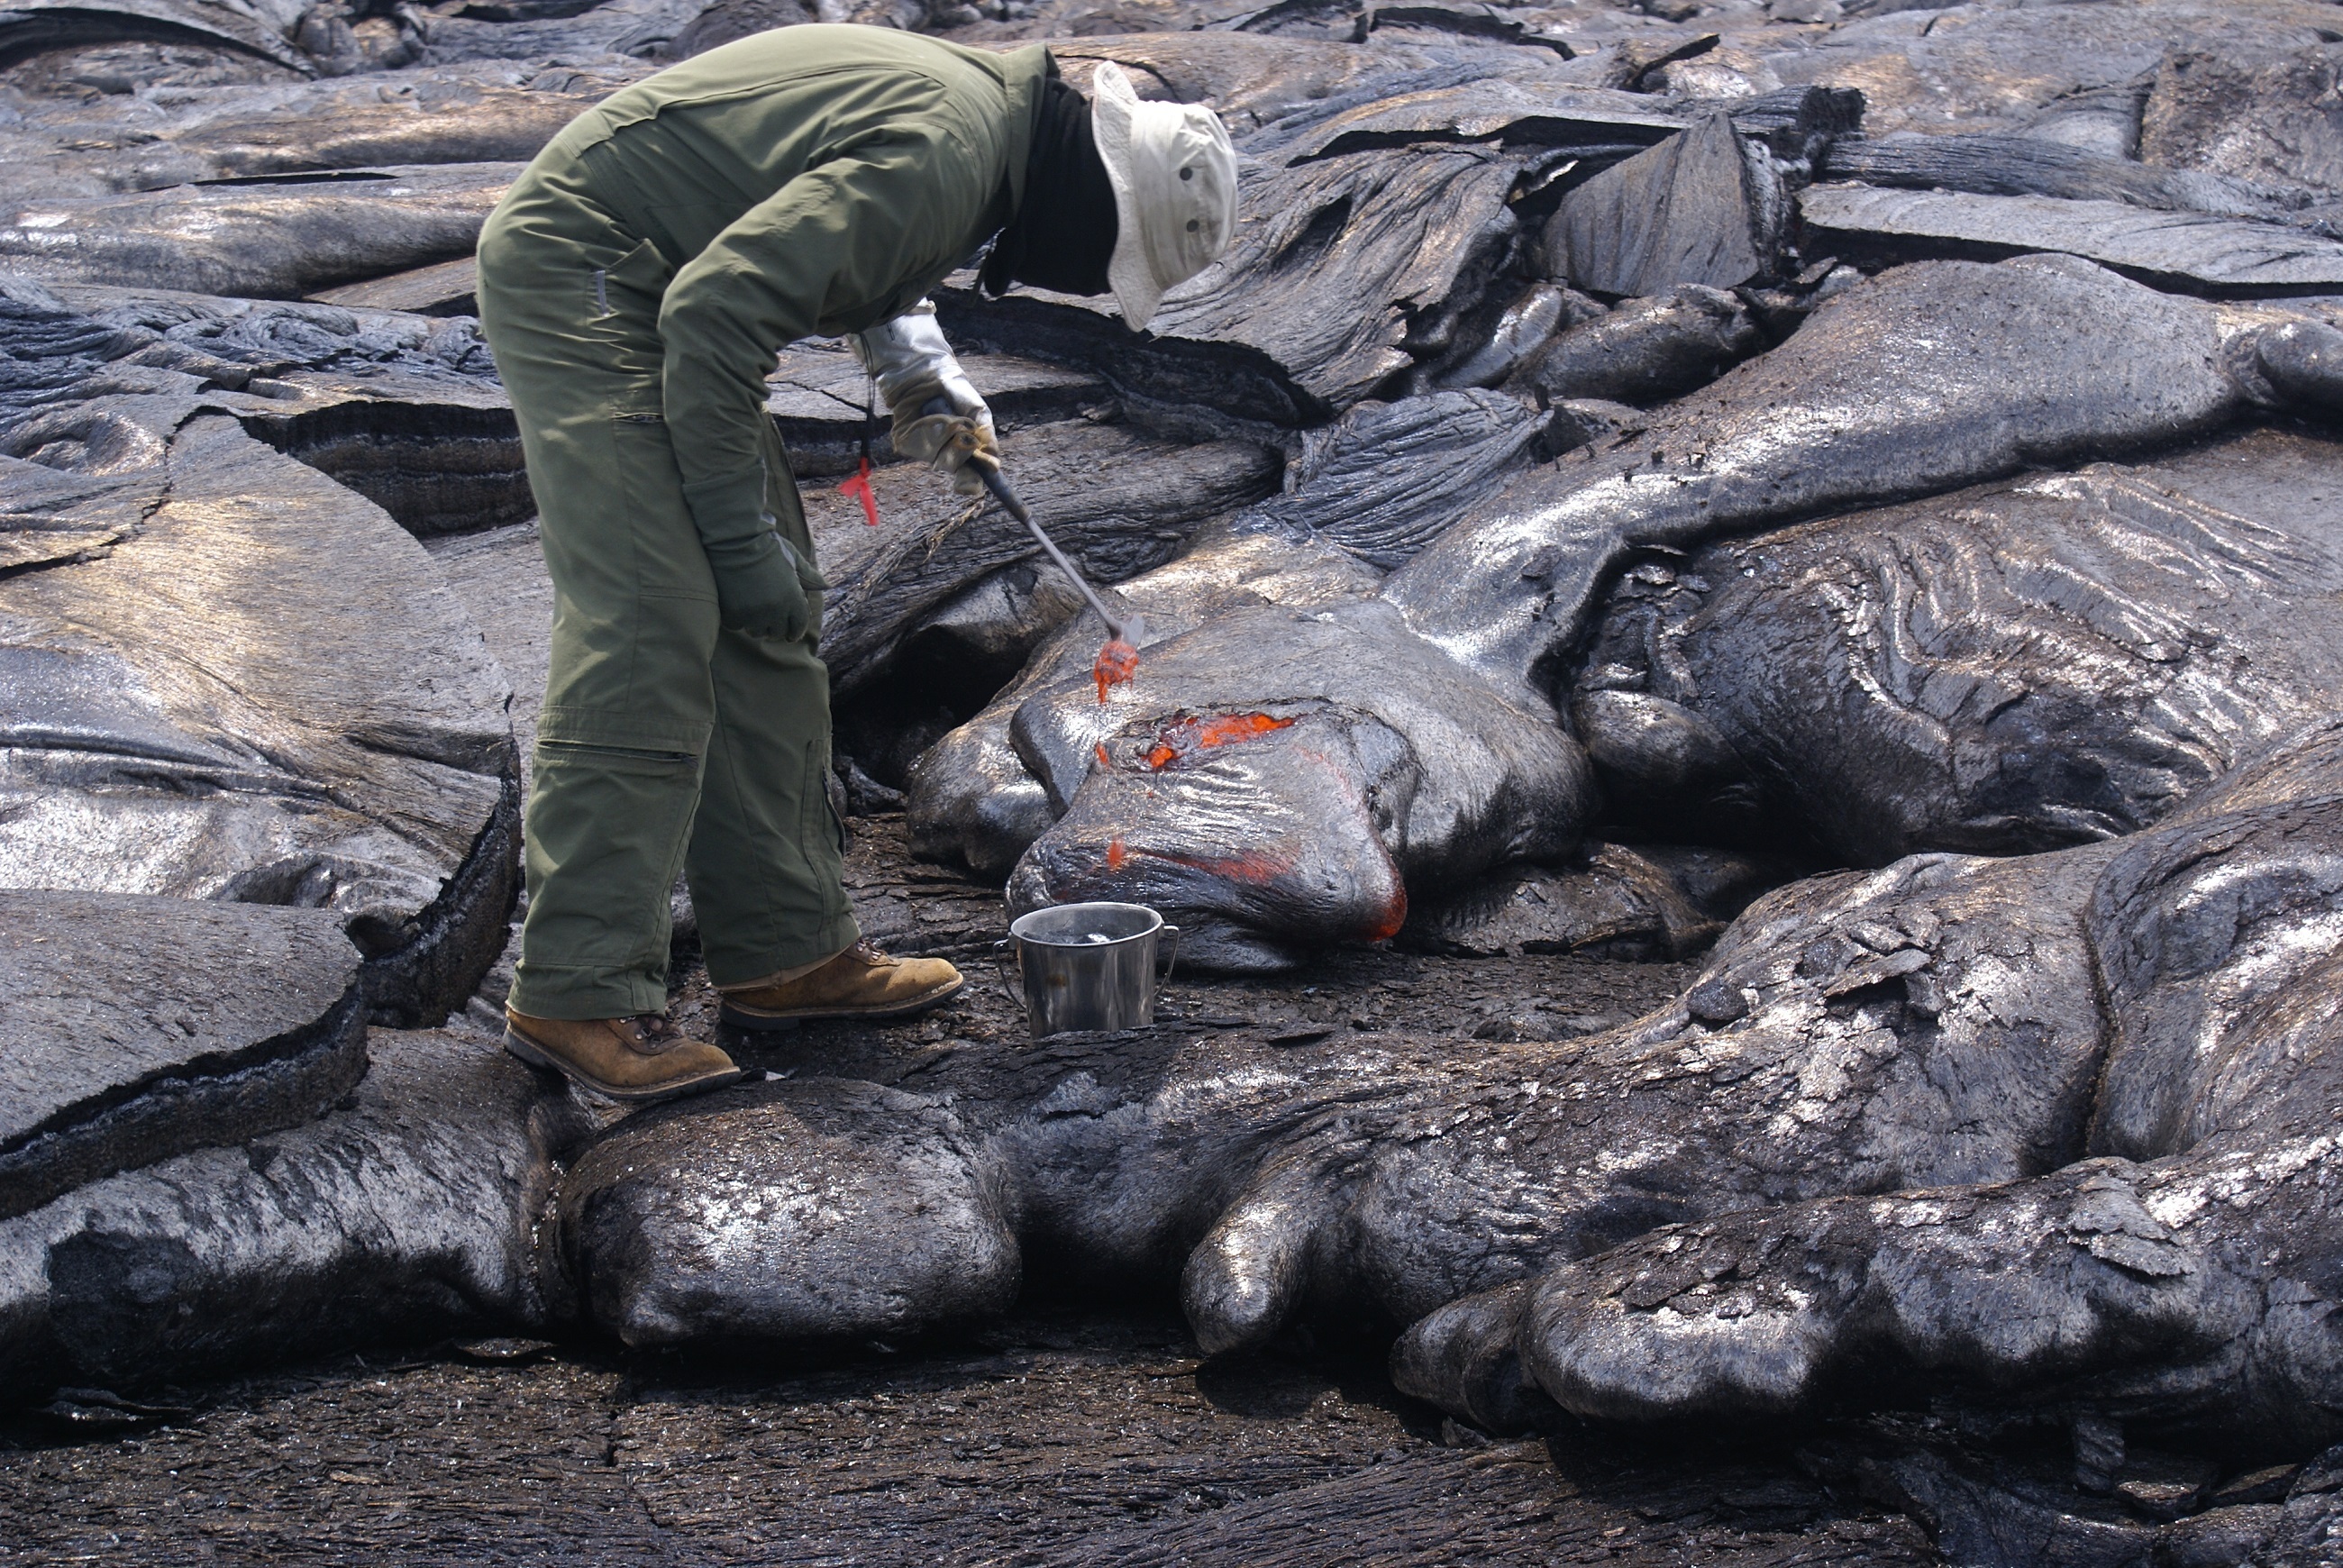
working, rock, statue, flow, mud, fresh, volcano, heat, material, sculpture, geology, study, eruption, scientist, lava sampling, volcanology